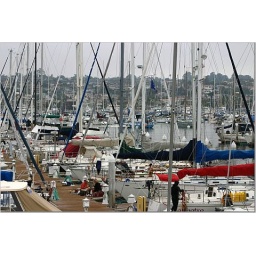
boats by the real world house